Iiro Viinanen

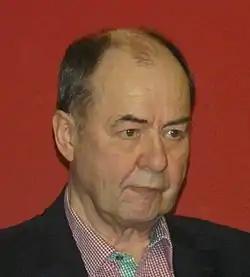
Viinanen in 2015

Viinanen graduated as an engineer from a Tampere Institute in 1967 and as a Master of Science from the Helsinki University of Technology in 1974. He was a Member of the Parliament of Finland from 1983 to 1996. He was a member of the National Coalition Party. He served as the Finland's Minister of Finance from 1991 to 1996.